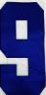
Number: 9